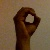
The image shows a hand gesture representing the letter 'O' in Indian Sign Language.